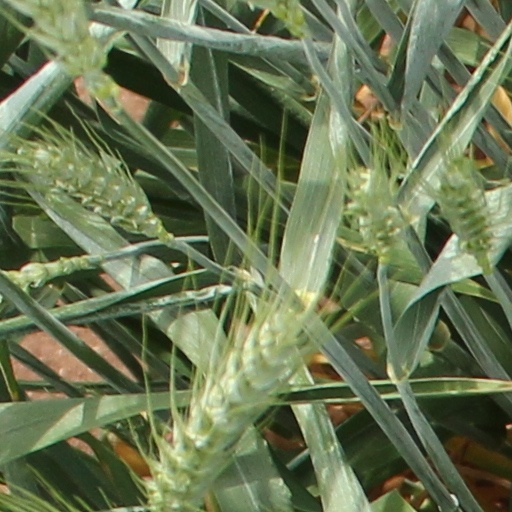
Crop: wheat